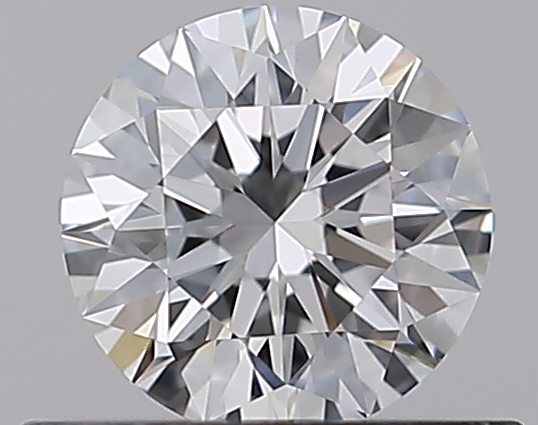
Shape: round
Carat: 0.5
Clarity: VVS2
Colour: D
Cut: EX
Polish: EX
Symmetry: EX
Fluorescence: N
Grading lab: GIA
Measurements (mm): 5.07 x 5.1 x 3.19